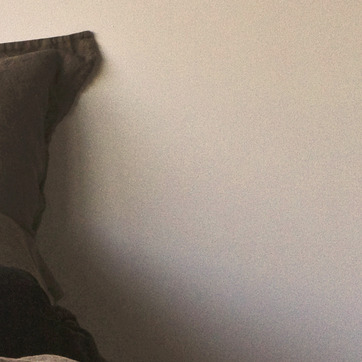
Material: painted